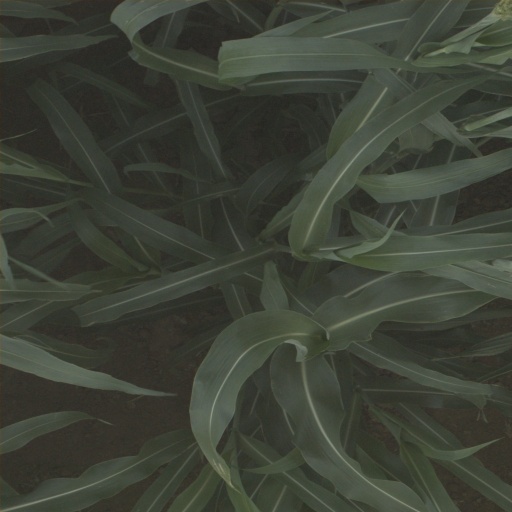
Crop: sorghum